Oscar (footballer, born 1991)

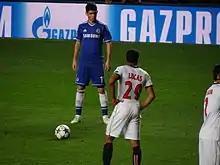
Oscar preparing a free kick in a UEFA Champions League match against Paris Saint-Germain on 8 April 2014

In the first match of the 2013–14 season on 18 August, Oscar scored Chelsea's opening goal in a 2–0 win over Hull City. He opened the scoring against local rivals Fulham in a 2–1 win on 21 September. On 1 January 2014 Oscar put in a match-winning performance against Southampton at St Mary's Stadium, scoring one and assisting two as Chelsea won the match 0–3. However, he was booked in that match for diving. Oscar scored fourth and fifth goals in Chelsea's 6–0 victory over Arsenal on 23 March, which was Arsène Wenger's 1000th match in charge of the club.